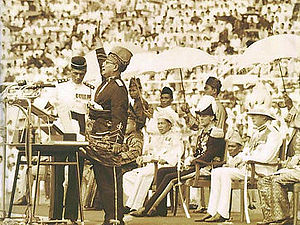
Føderationen Malaya / Merdeka: Uafhængighed 31. august 1957 / Nye institutioner
Statsminister tunku Abdul Rahman udråber merdeka (frihed) ved uafhængigheden i 1957.
Føderationen Malaya var en sammenslutning af 11 områder på den sydlige del af Malaccahalvøen. Den blev etableret i 1948 efter, at de britiske planer om Den malayiske union, en multietnisk enhedsstat med lige rettigheder for alle folkegrupper, slog fejl. Føderationen omfattede de britisk kontrollerede områder, med undtagelse af Singapore, og bestod af de ni malaj stater